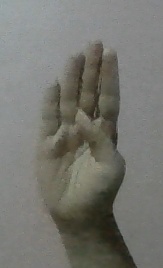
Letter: kaaf